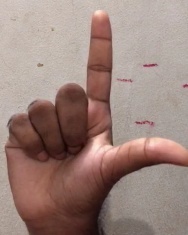
ASL sign: L